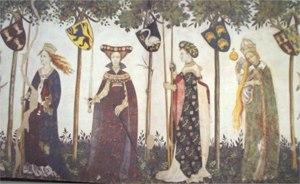
Le Maestro del Castello della Manta est le nom donné à un maître anonyme italien gothique du Piémont au XVᵉ siècle, auteur des fresques de la salle baronniale du château de Manta, près de Saluces.
Les Neuf Preux est l'expression sous laquelle le lorrain Jacques de Longuyon, s'inspirant de La Légende dorée de Jacques de Voragine, a pour la première fois regroupé neuf héros guerriers, païens, juifs et chrétiens, qui incarnaient l'idéal de la chevalerie dans l'Europe du XIVᵉ siècle.